Rooster tail

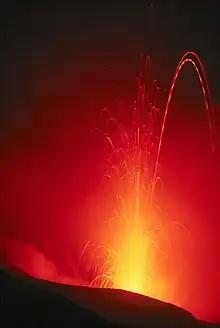
Rooster tail caused by a stromboli eruption

In low gravity and dusty environments, such as the Moon, they can be created by the wheels of moving vehicles. A special energetic volcanic eruption known as a strombolian eruption produces bright arcs of ejecta, referred to as rooster tails, composed of basaltic cinders or volcanic ash.